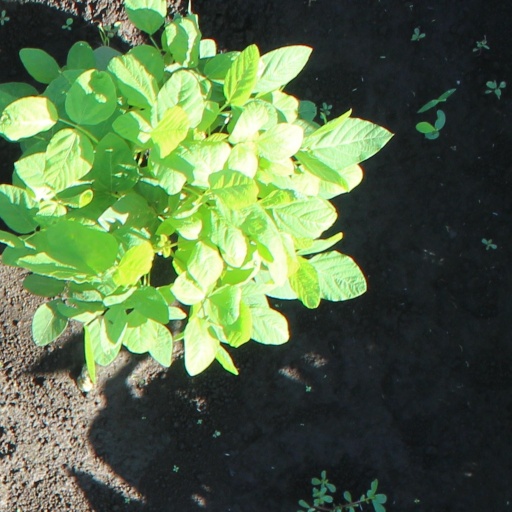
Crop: soybean